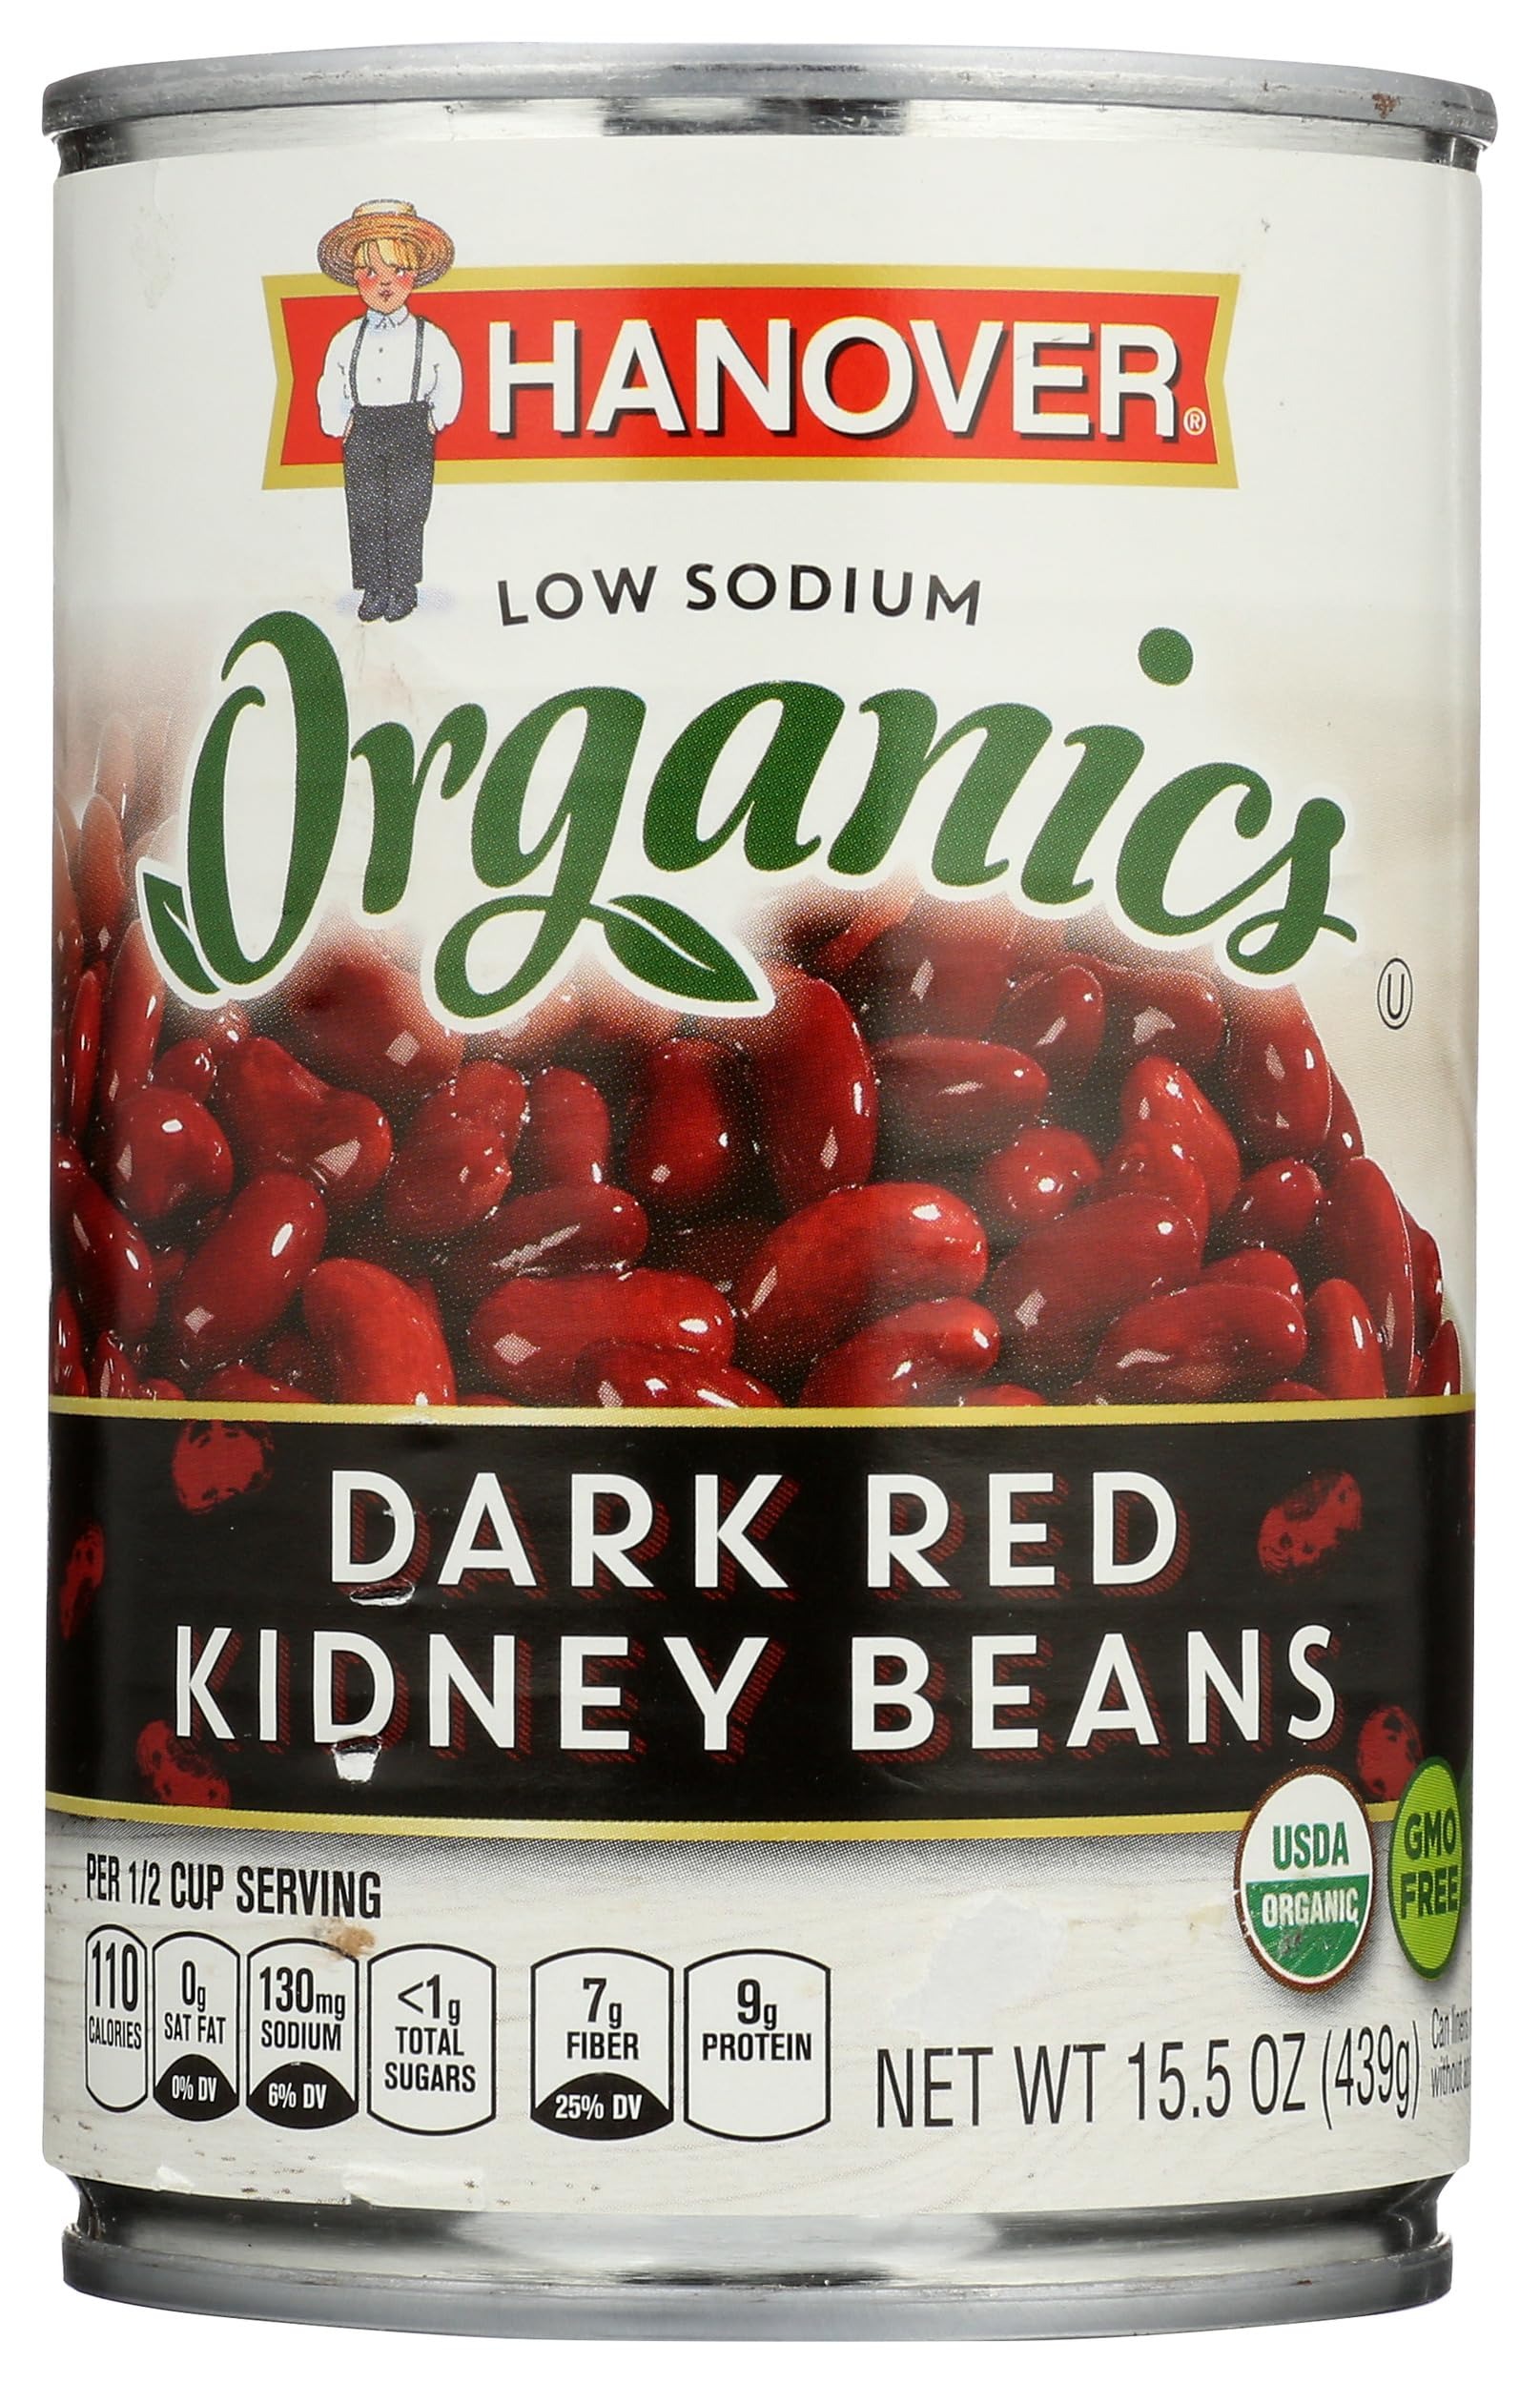
Item Name: Hanover Organic Dark Red Kidney Beans, Low Sodium, Kosher, USDA Certified Organic, Non-GMO, 15.5 Ounce (Pack of 12)
Bullet Point: Hanover Organic Dark Red Kidney Beans, Low Sodium, Kosher, USDA Certified Organic, Non-GMO, 15.5 Ounce (Pack of 12)
Value: 186.0
Unit: Ounce

Price: 57.49